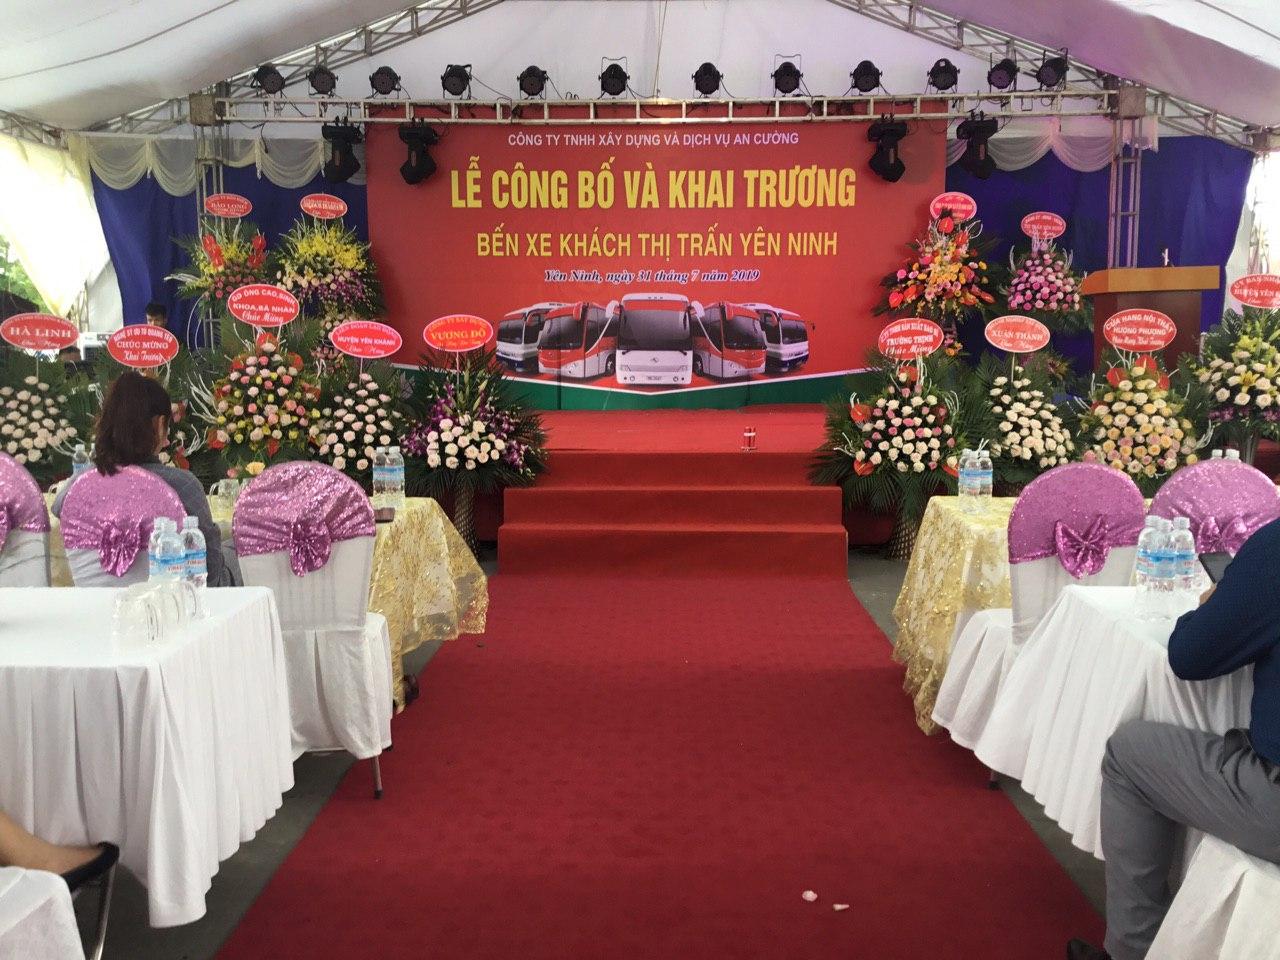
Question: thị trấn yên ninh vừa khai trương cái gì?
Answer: thị trấn yên ninh vừa khai trương bến xe khách